Chintamoni Dhoba

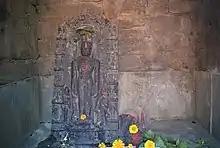

Chintamoni Dhoba (died 1300AD), was ruler of Dhalbhum region and established capital at Ambikanagar (now in Bankura). Chintamoni belonged to the Dhobi caste. The 'pai' or grain measure used in these parganas was for a long time called 'Chintamon pai'.